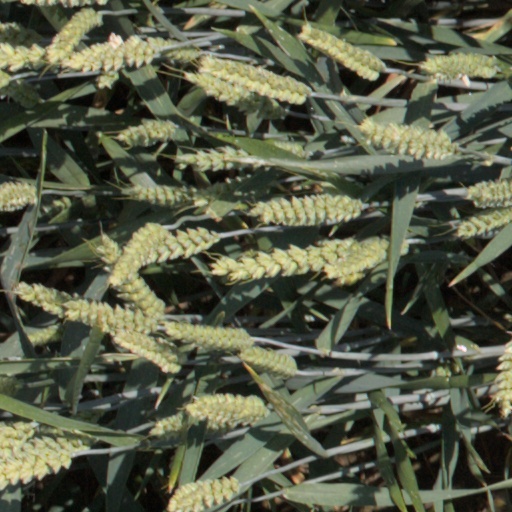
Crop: wheat